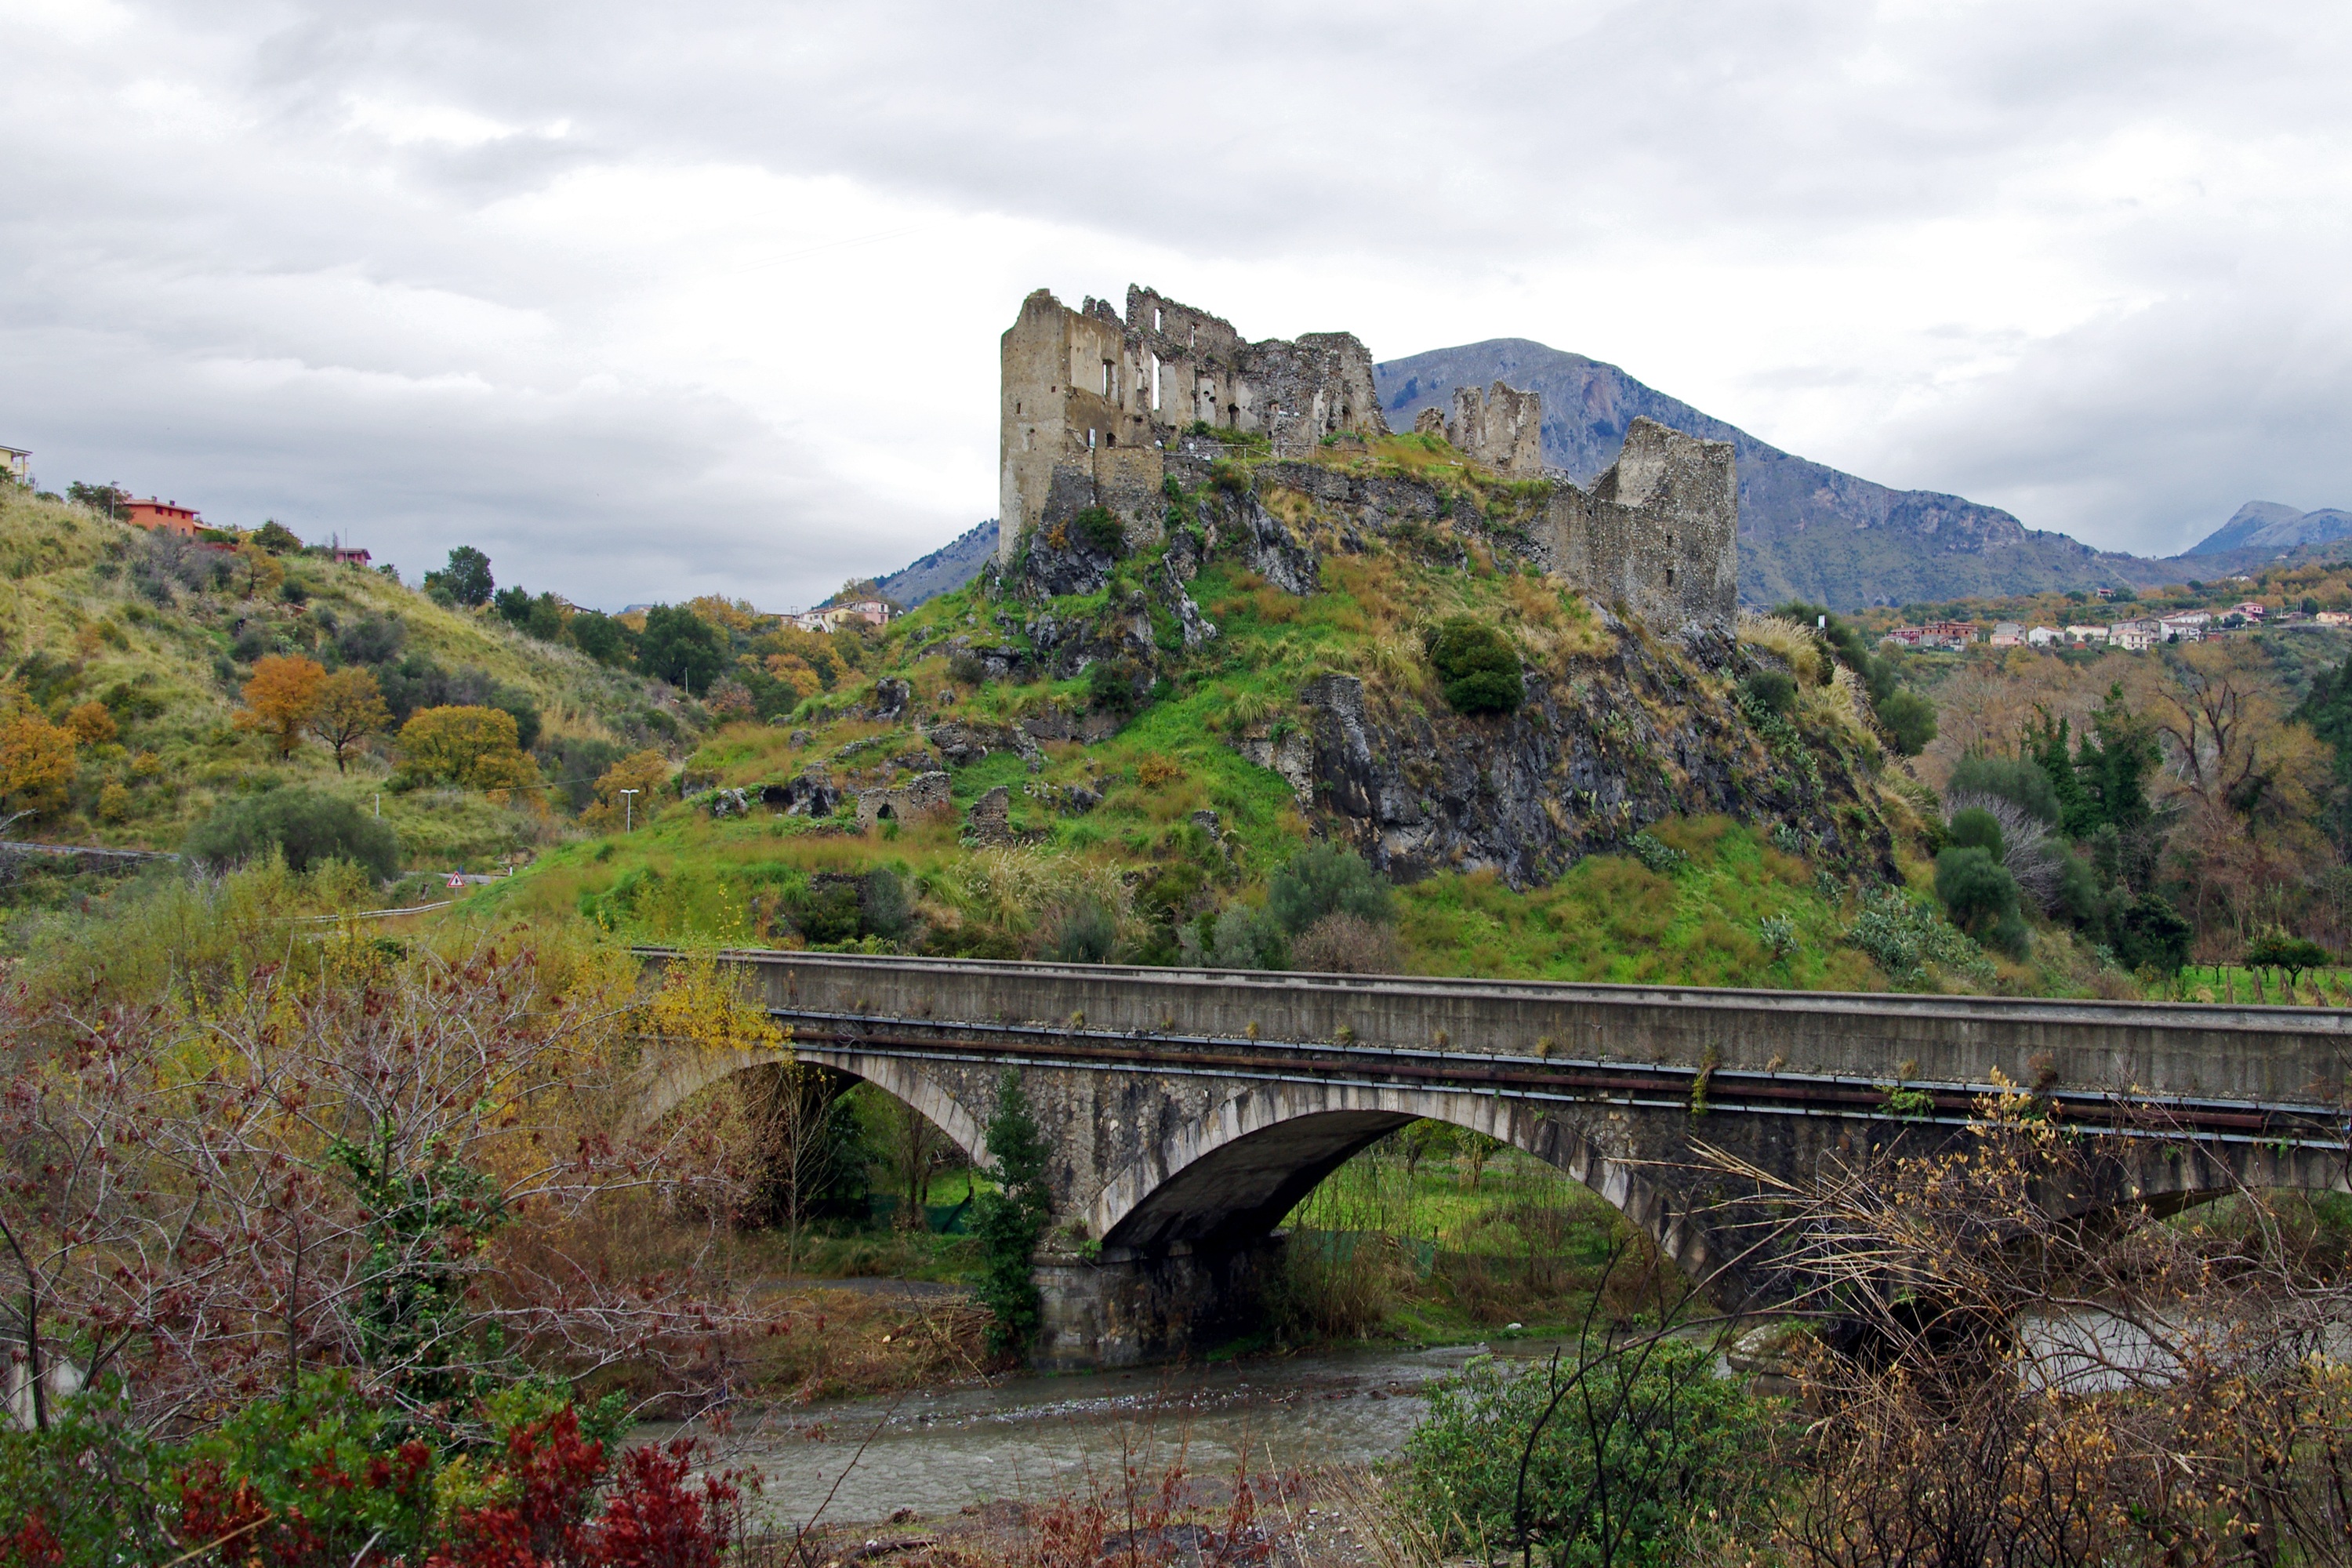
landscape, mountain, bridge, hill, river, transport, italy, reservoir, calabria, archaeology, ruins, viaduct, rural area, historian, san micheal, santa maria cedar, nonbuilding structure